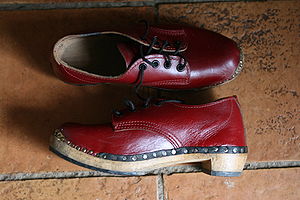
Træsko / Typer
Engelske træsko med sål af træ
Træsko er en type fodtøj, der er fremstillet helt eller delvist i træ. Træsko bruges over hele verden, og selvom udformingen kan variere fra kultur til kultur, så har formen ofte været uændret i flere hundrede år i de enkelte kulturer.